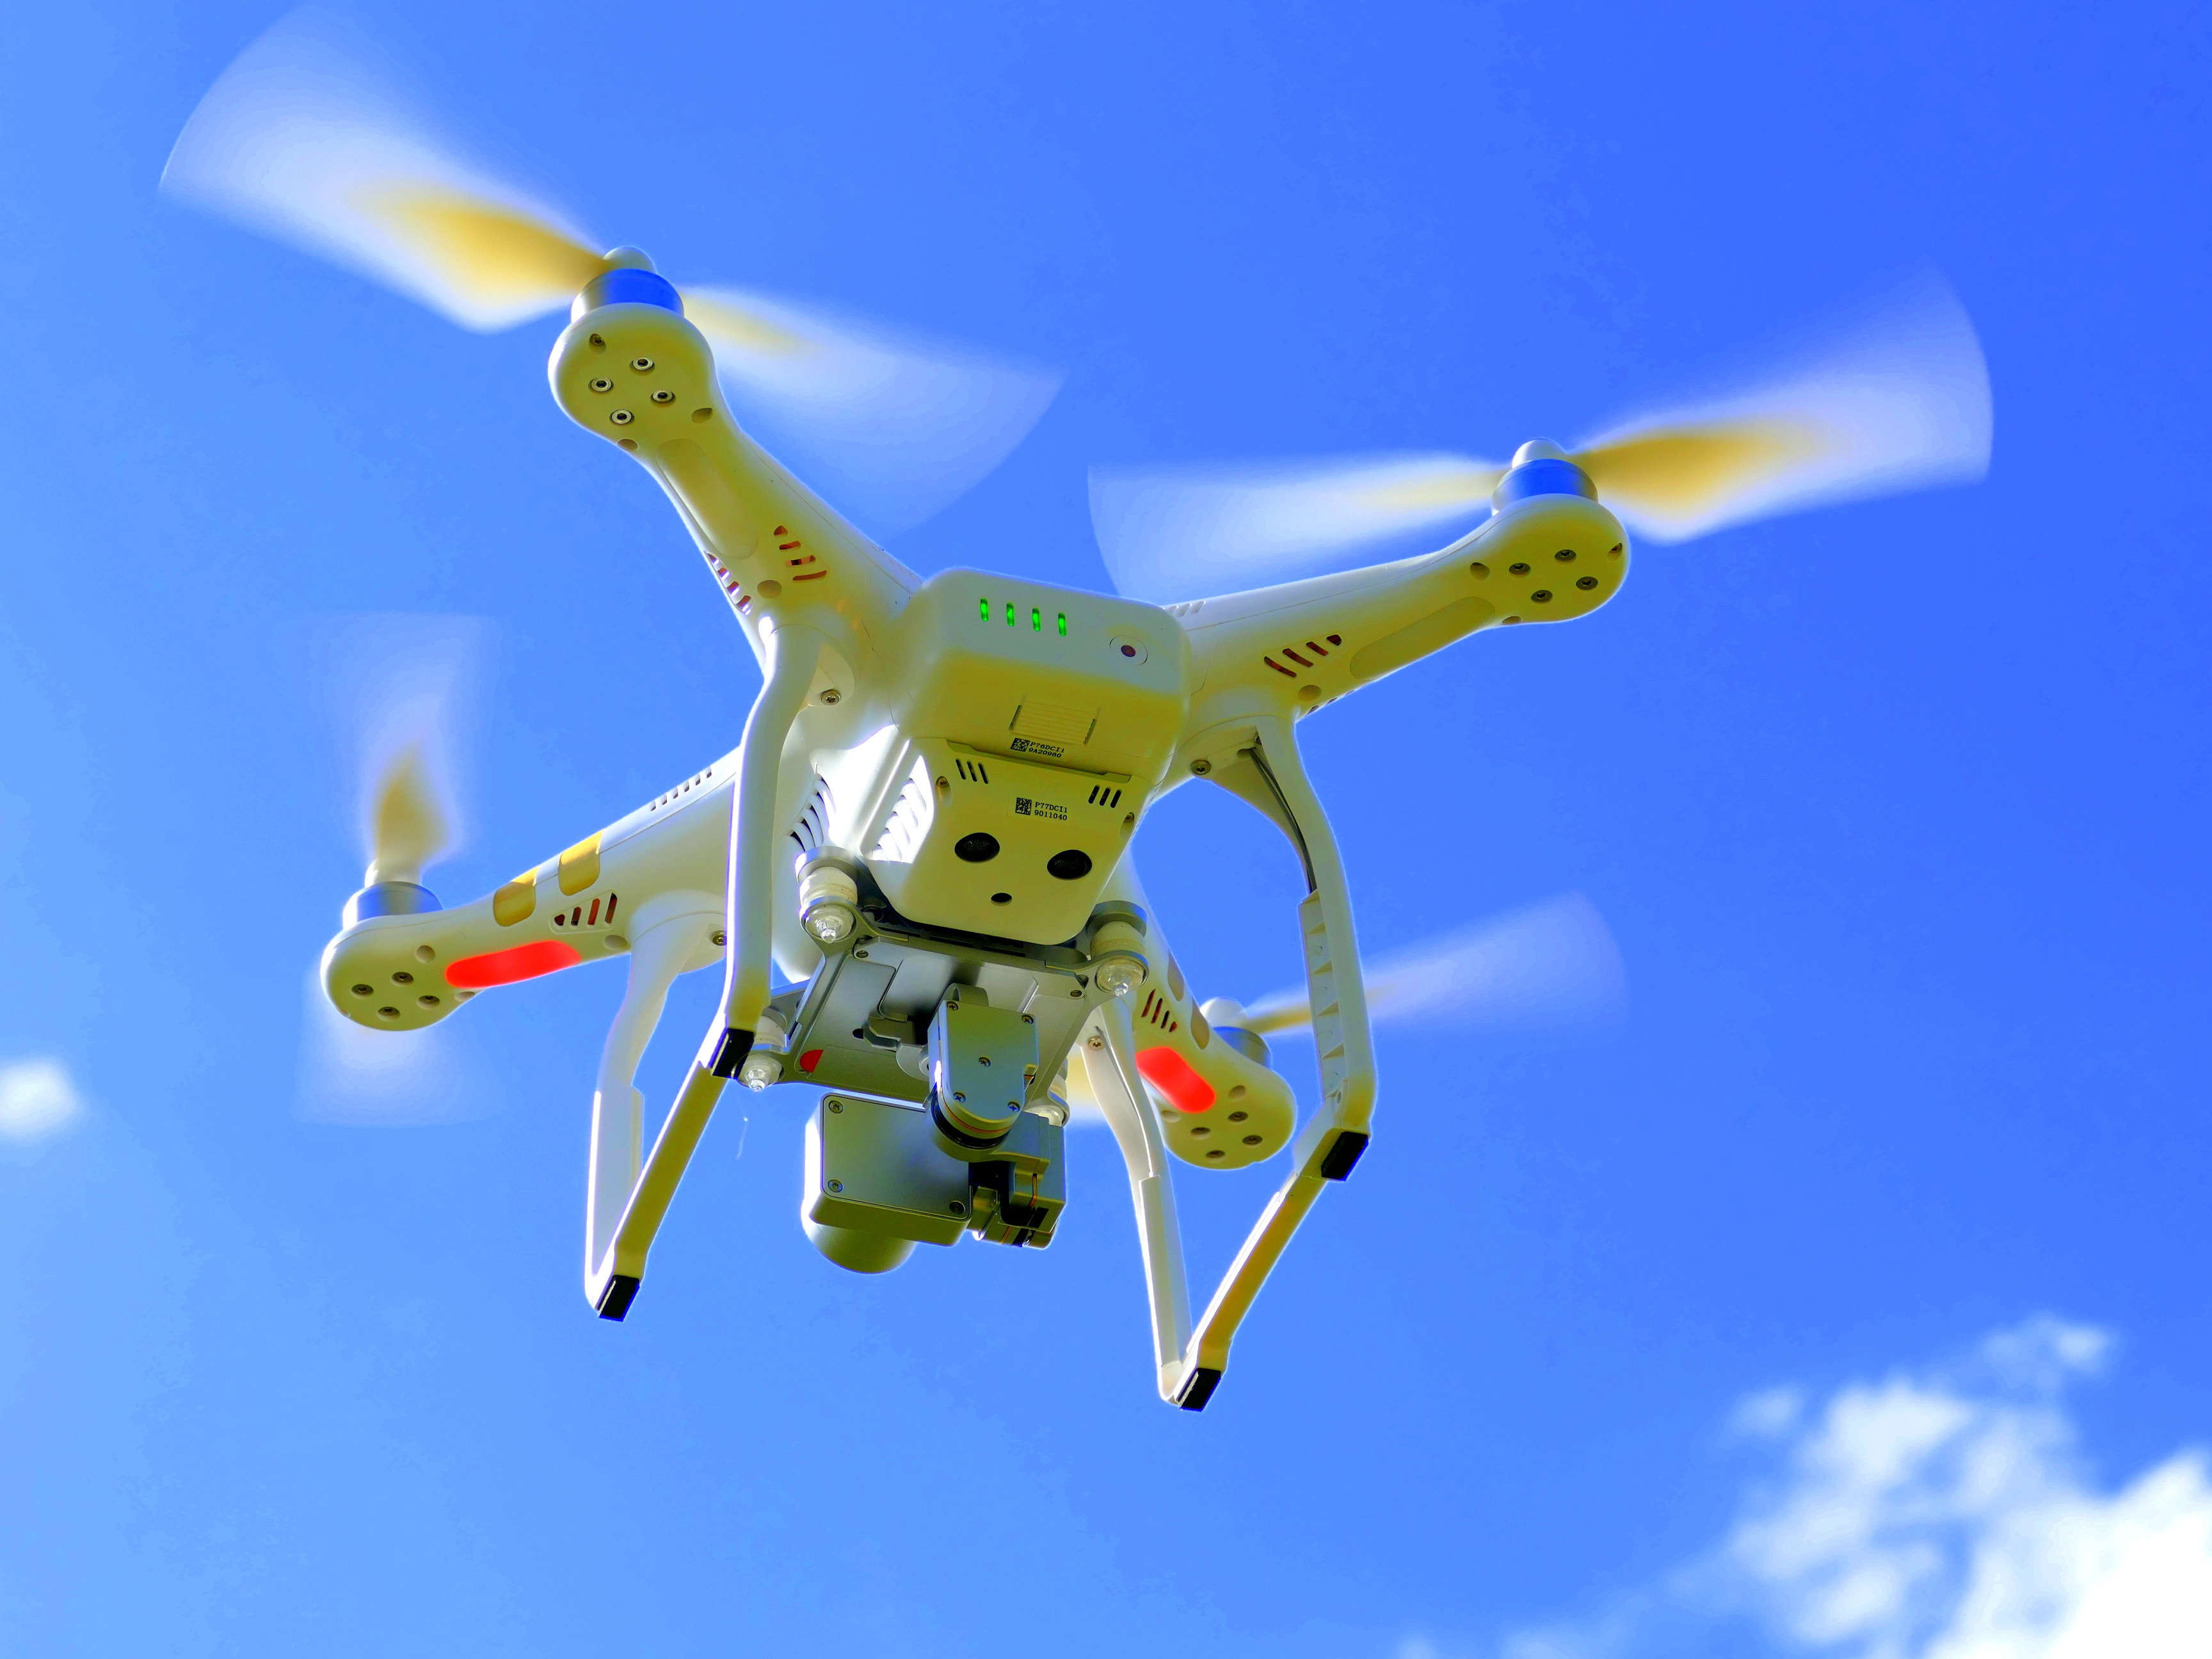
wing, camera, fly, airplane, aircraft, vehicle, airline, aviation, flight, drone, propeller, rotors, quadcopter, take off, quadrocopter, air force, aerobatics, flying machine, aerial photographs, fighter aircraft, model aircraft, atmosphere of earth, aerospace engineering, aircraft engine, general aviation, helicopter rotor